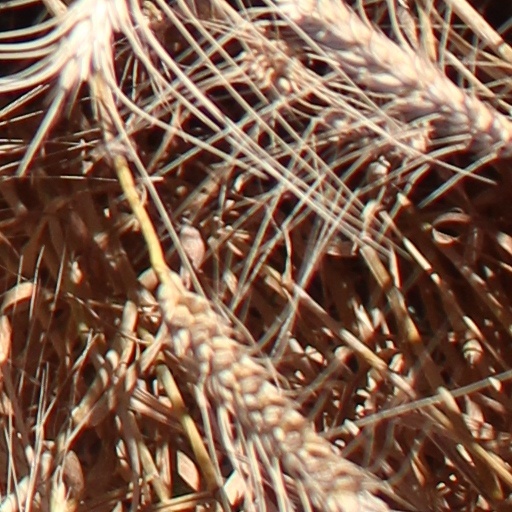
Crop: wheat